Jewish rock

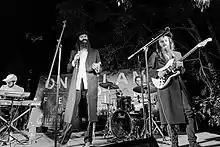
Zusha, a successful Jewish rock band of the 2010s.

In 2010, Rick Recht founded the online radio station Jewish Rock Radio, with the intent of promoting other Jewish rock artists.